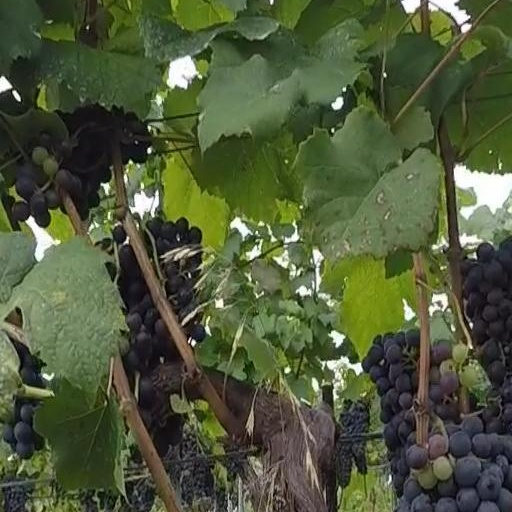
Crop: grape